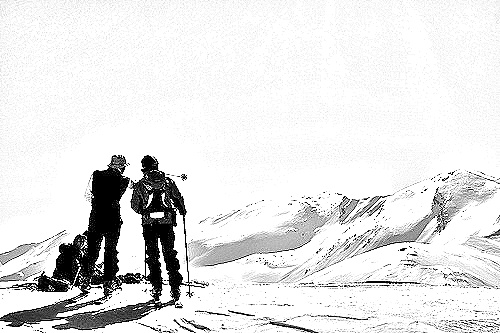
Portrait style: Sketch Portrait